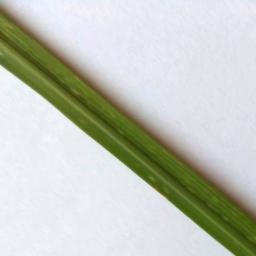
Label: Rice___Healthy